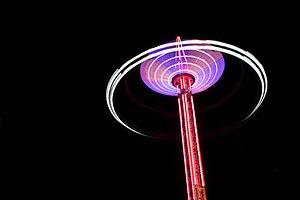
Fête foraine à Rambouillet (Yvelines, France), mai 2018.
Une fête foraine ou foire ou vogue est un rassemblement en plein air de forains indépendants itinérants revenant à date fixe. Elle regroupe des attractions et manèges, ainsi que divers stands, tels que jeux de tirs ou vente de friandises.